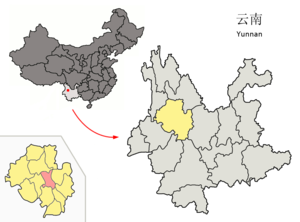
Dali est une ville de la province du Yunnan en Chine. C'est une ville-district, chef-lieu de la préfecture autonome bai de Dali.